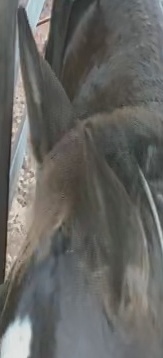
Face region: ears (position_of_ears)
Pain indicator: not_present